Japan and the Holocaust

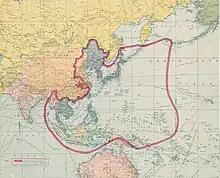
Map of territories held by the Japanese in 1942

After the signing of the Washington Naval Treaty, the Japanese military personnel provoked the Mukden Incident in Manchuria before the Prime Minister Saitō Makoto established the in 1932, to train teachers who spread the idea to expand military and trade, with the Japanese nationalism. Arms merchants such as did business in Tokyo. By the time, the first Nazi group in Asia was formed in Hankou (now, Wuhan), to take control of the German settlements in Asia .